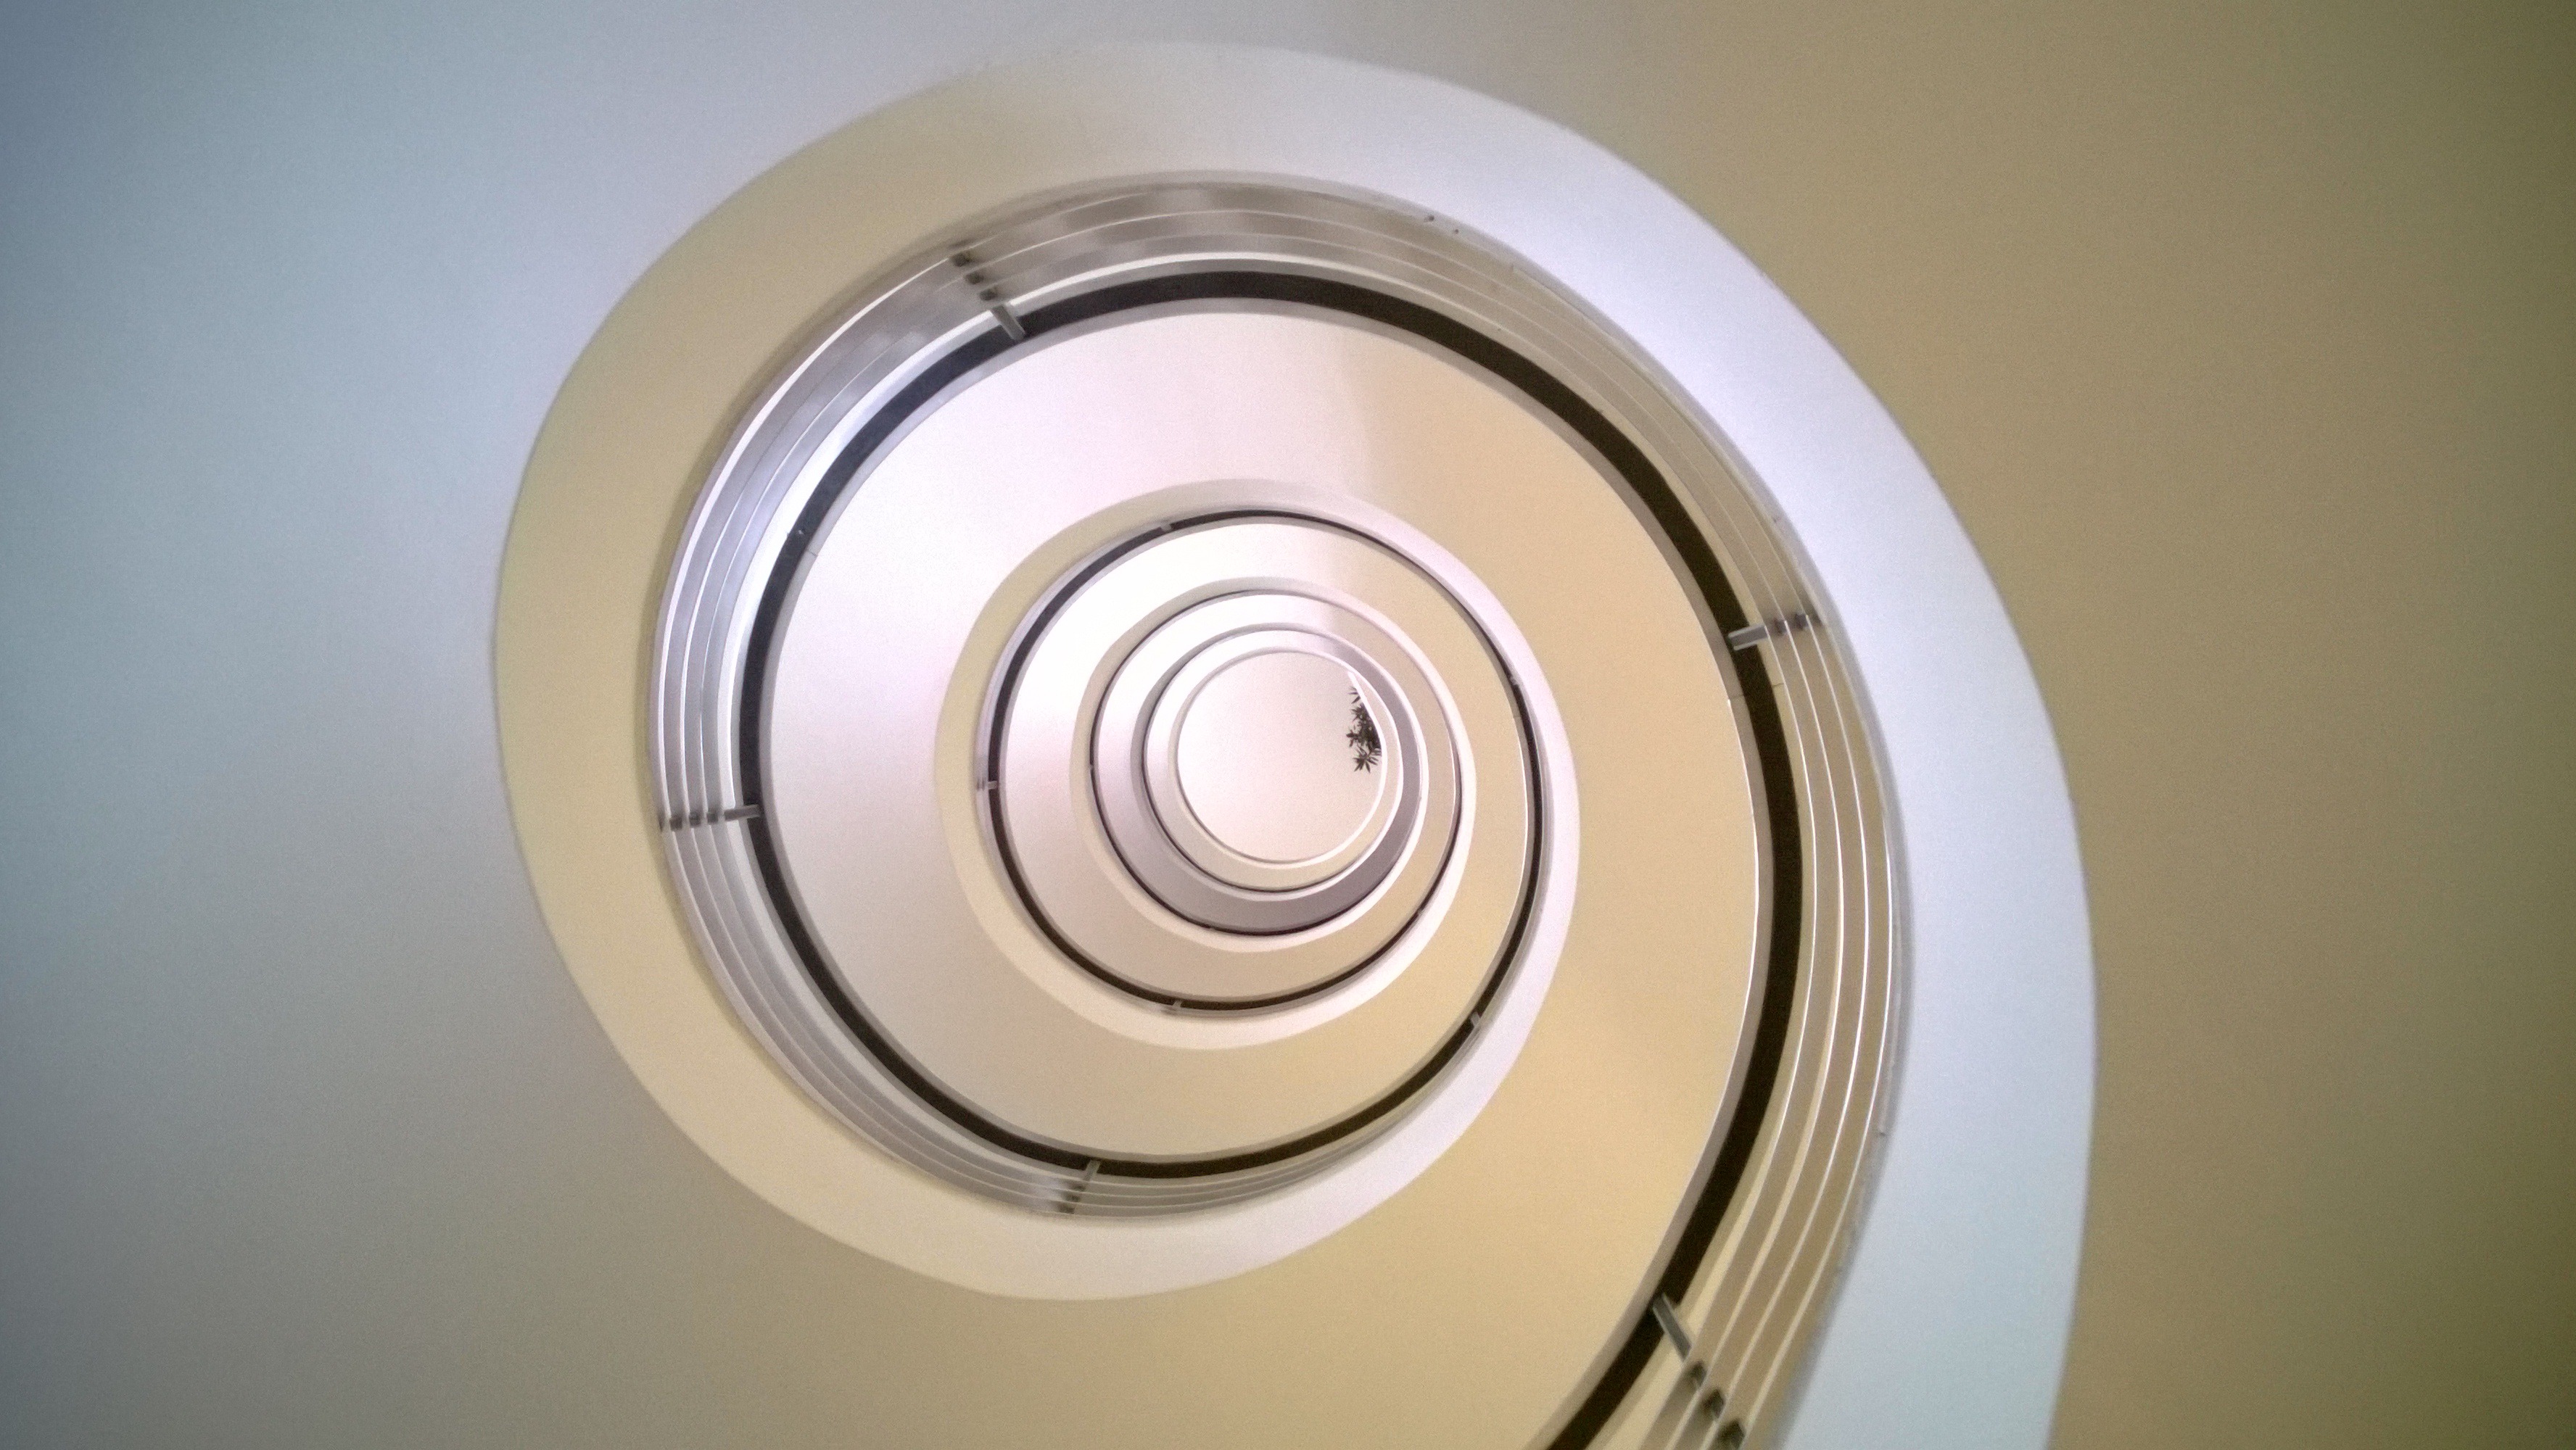
architecture, wheel, spiral, staircase, ceiling, spiral staircase, circle, snail, stairs, about, plumbing fixture